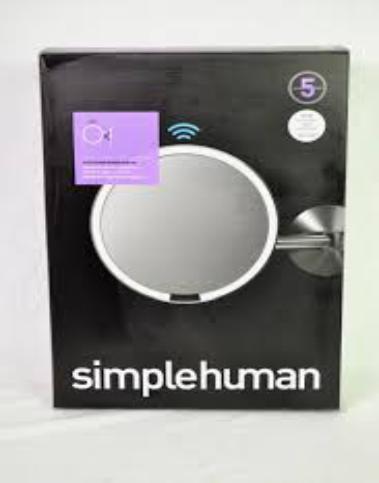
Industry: Necessities